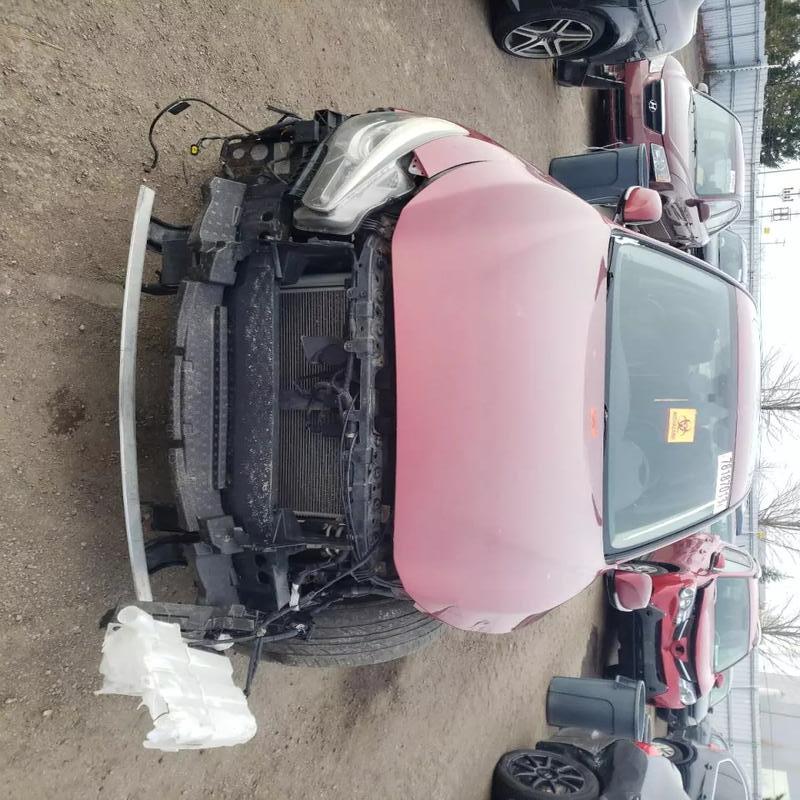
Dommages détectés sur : pare-choc avant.
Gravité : majeur